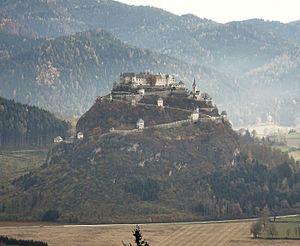
Le duché de Carinthie était un duché situé sur la frontière sud de l'Autriche avec la Slovénie. Fondé en 976 après la séparation avec le duché de Bavière, il a constitué le premier État autonome à côté des cinq duchés ethniques germaniques de l'ancienne Francie orientale. Reçu par la maison de Habsbourg en 1335, il faisait partie des pays héréditaires autrichiens et une partie intégrante de l'Autriche intérieure, conjointement avec les duchés adjacents de Styrie et de Carniole.